Paola Lattus

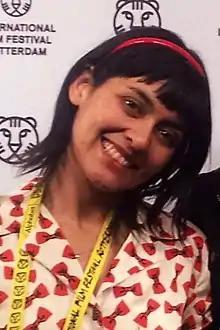
Lattus in 2012

Paola Andrea Lattus Ramos (born 19 August 1980) is a Chilean film, theater, and television actress, known for appearing in films such as "Tony Manero" (2008) by Pablo Larraín and "Optical Illusions" (2009) by Cristián Jiménez.